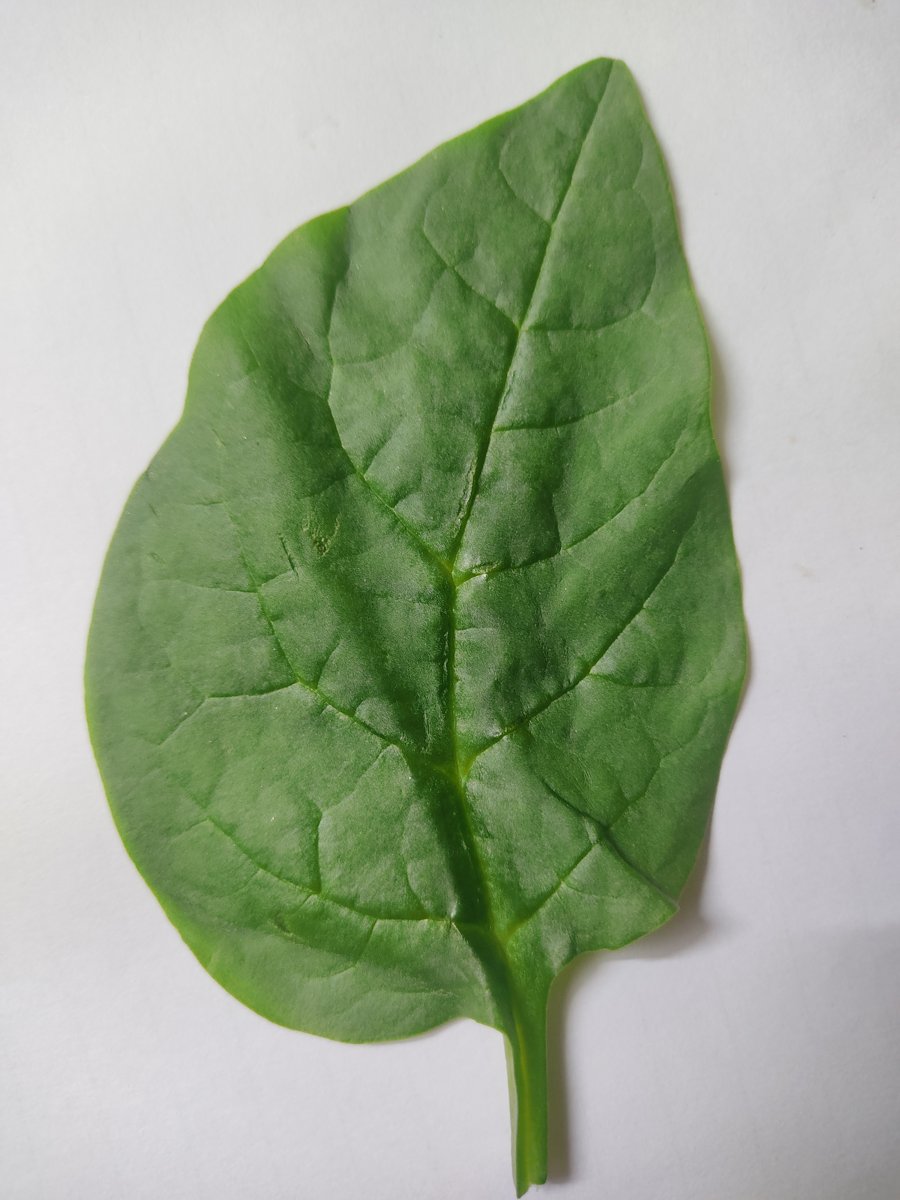
Label: Healthy-Leaf